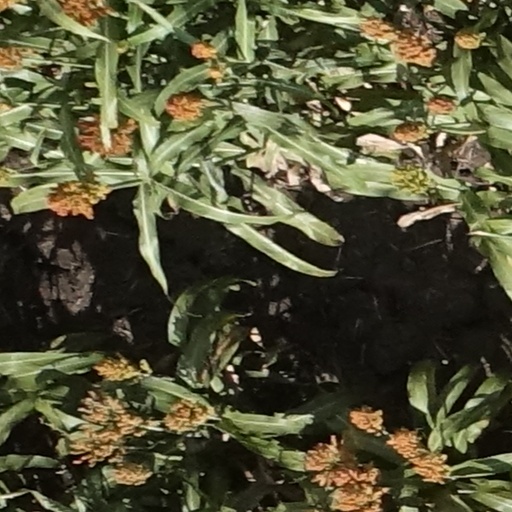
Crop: sorghum